Yakov Lyubarsky

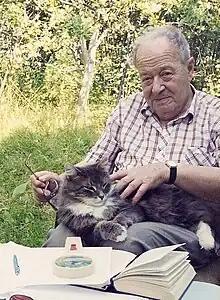
Yakov Lyubarsky in 1990s

Yakov Nikolayevich Lyubarsky (July 7, 1929 – November 30, 2003) was a Soviet scholar, Doctor of Philology, specialist in Byzantine studies.